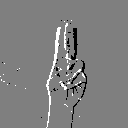
ASL letter: u